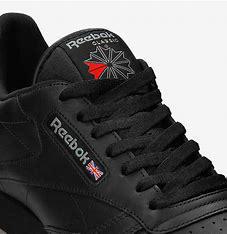
Brand: Reebok
Model: Cl Lthr